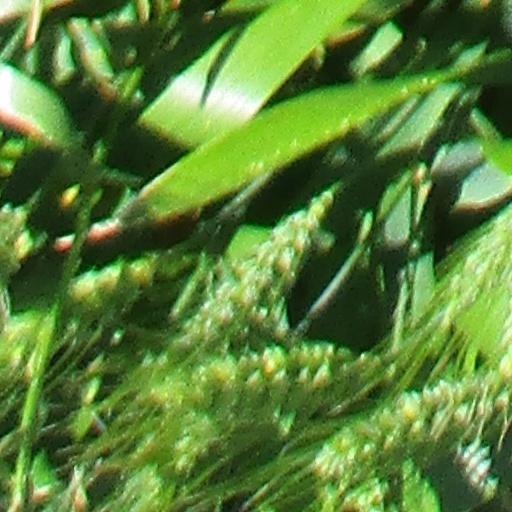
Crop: wheat